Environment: real
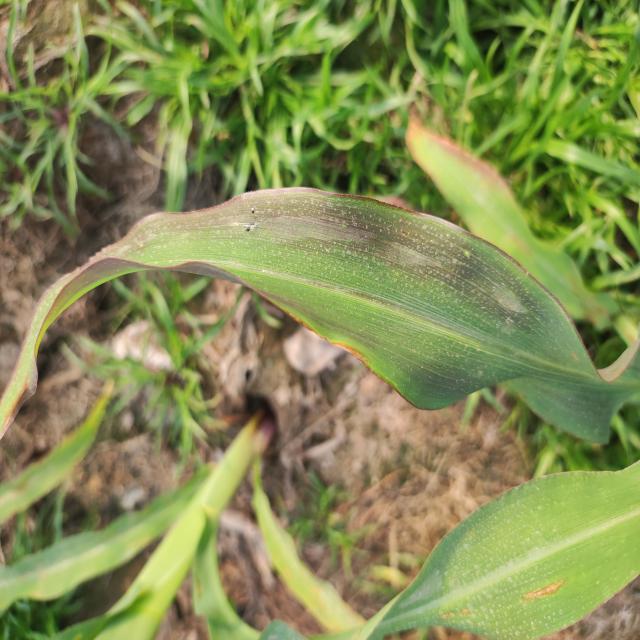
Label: phosphorus_deficiency